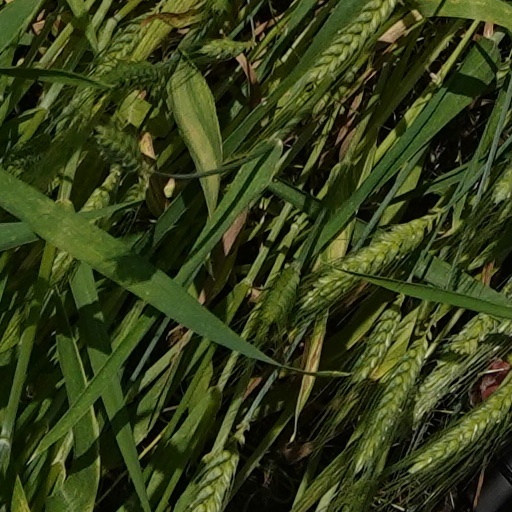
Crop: wheat